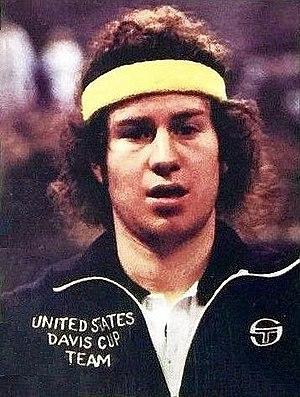
John McEnroe, né le 16 février 1959 à Wiesbaden, est un joueur de tennis américain, professionnel de 1977 à 1992.